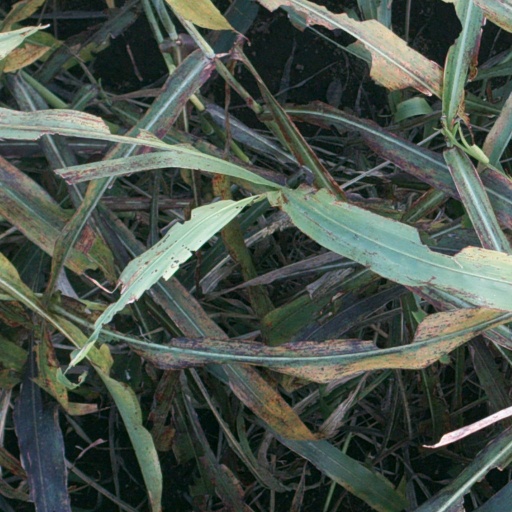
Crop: sorghum